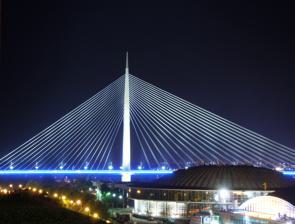
Building: Ada Bridge
Country: Republic of Serbia
Year built: 2012
For other uses, see Ada . Bridge in Belgrade, Serbia Ada Bridge Мост на Ади Most na Adi Ada Bridge Coordinates 44°47′42″N 20°25′36″E / 44.79500°N 20.42667°E / 44.79500; 20.42667 Carries 6 lanes of future Belgrade Inner City Semi-Ring Road, 2 metro lanes and 2 pedestrian/bicycle lanes Crosses Sava river Locale Ada Ciganlija , Belgrade , Serbia Owner City of Belgrade Maintained by Belgrade Land Development Public Agency ID number 1151753 Characteristics Design Cable-stayed bridge , harp design, A-shaped design, single pylon, cable-stayed cradle-system Material Steel rope , concrete pylon Total length 996 m Width 45.04 m Height 200 m Longest span 376 m No. of spans Main span 376 m, side span 338 m, back span 250 m, end span Clearance below 20 m History Designer Viktor Markelj and Peter Gabrijelčič Constructed by Porr AG -SCT d.d.-DSD GmbH Construction start 2008 Construction end 2011 Construction cost €360.2 million Opened 1 January 2012 at 00:00 Location The Ada Bridge ( Serbian : Мост на Ади , Most na Adi ) is a cable-stayed bridge over the Sava river in Belgrade , Serbia . The bridge crosses the tip of Ada Ciganlija island, connecting the municipalities of Čukarica and New Belgrade . The bridge pylon is located on the tip of the island, which has been reinforced with large amounts of concrete and has been slightly enlarged to provide stronger foundations. Construction began in 2008, and the bridge opened on 1 January 2012. Adjoining roads were completed in 2013. Immediately after the design has been announced, it polarized both the professionals and politicians. Those who were in favor of the bridge claimed it is the most beautiful and the most functional of all Belgrade bridges, while those against it called it a megalomaniacal, too expensive and unnecessary. Still, since its opening in 2012, the bridge became one of the symbols of the city and "inescapable décor in music videos and movies", but also in video cards, commercials, etc. It is referred to as the "most representative bridge in the capital". Location Ada Bridge is the most upstream Belgrade bridge over the Sava river within the urban area. The bridge provides the only direct connection between the New Belgrade ( Blokovi ) and Čukarica ( Banovo Brdo ) municipalities. The bridge pylon is located on the tip of the Ada Ciganlija island. History Ada bridge in front of other Belgrade bridges In 1923, architect Đorđe Kovaljevski created the first urbanization plan of the area that envisaged a bridge over Ada Ciganlija . The initial idea of what is today known as the Belgrade Inner City Semi-Ring Road, to which the bridge is an important part, were created at that time. This road was part of several plans under different names such as the Main Ring Road, Transverse Road, Eastern Tangent Road, each with slightly different routes. All the plans had one thing in common: the Ada Ciganlija Bridge. In early plans the bridge was placed closer to the Lake while the final project placed the bridge on the very tip of the island due to ecological concerns over the lake. After World War II , when Belgrade was left without any motorway bridges over the Sava, this route had no precedence, as narrower and closer to downtown locations had a priority. The project was pushed aside until the early 2000s. Etymology The name was chosen by the popular vote, though the name Most na Adi (literally, Bridge on Ada) became a colloquial name for the bridge already during its construction. Novi most (New bridge) is a frequently used unofficial name for the bridge. Among the other proposed names was Harfa (the harp), because of its look. Some of the linguists asserted that the only correct version can be only Most preko Ade (Bridge across, or over, Ada) but their other colleagues said that this version is also correct. Design Cable-stayed design with a single pylon plaque about the bridge The competition for the preliminary design of the bridge was held in 2004. Twelve companies submitted bids, with the winning design by the Slovenian company Ponting . The bridge designers were the architects Viktor Markelj and Peter Gabrijelčič . The winning conceptual design was unanimously selected by the jury which was chaired by Nikola Hajdin , President of the Serbian Academy of Sciences and Arts and the architect of the New Railroad Bridge . The Belgrade Association of Architects also endorsed the project, assessing it as contemporary and relevant to the future skyline of Belgrade. The design was awarded the first prize by the Hajdin's jury in 2005 and was officially selected in 2006. The bridge is a cable-stayed design with a single pylon . The foundation for the pylon is a circular diaphragm wall with 113 bored piles. The main span is constructed from 8,600 tons of bridge construction steel (grade S355J2+N), supported by 80 stay cables, and is counterbalanced by a post-tensioned, reinforced concrete back span of 200 m (660 ft). The approach towards New Belgrade is constructed as a 388m post-tensioned, reinforced concrete side span as continuous beam box girder with a similar arrangement of deck as the back span. Component parts of the deck were manufactured in China and delivered in transportable units on a sea and river-route via Rotterdam through the Rhine–Main–Danube Canal to the pre-assembly yard next to the construction site at Mala Ciganlija in Belgrade. The stay cables used to support the bridge deck have a maximum length of approximately 373 m (1,224 ft), and in total 1280 tons of high grade steel is used for the 80 cables with up to 91 strands. The bridge is designed to significantly reduce traffic passing through the city centre, up to 40%, and the older Gazela Bridge . The traffic over the bridge is projected at 12,000 vehicles per hour. There is also a possibility that it will be used for the future Belgrade Metro lines. It is also planned to be part of the future Belgrade Inner City Semi-Ring Road . It will have three road lanes and a tram (light rail) track in each direction. Construction Bridge Pylon under construction (May 2010) Finished pylon (July 2021) According to the original, "most optimistic" plans, the bridge was to be finished in 2008. However, it was a year when the construction began. In December 2008 the main works started on the right bank of the Sava, when the testing piers for the first pillar, out of seven in total. The deadline was 40 months and the projected cost €118 million. It soon became apparent that the price will be higher while the problems showed on the ground. Several constructors went bankrupt and it appeared that the deadline might be extended a lot. However, the construction continued as planned and the two sides of the bridge were connected in August 2011. Later that year the construction ended and the bridge was opened to public traffic on 1 January 2012 at 00:00, when crowds of citizens and tourists gathered, crossing over it. The design envisioned the grid-like cone to be placed on top of the pylon, but as of September 2018 it appears that the idea was scrapped altogether. In May 2012, the placement of the cone carried by a helicopter was attempted, but due to the strong winds the operation was aborted and rescheduled for some other time. After the government change in 2013, it was claimed that the entire new paperwork was needed to install the top, but nothing has been done. Other parts of the project Though in use since January 2012, by December 2017 the official exploitation permit still hasn't been issued for the bridge. In the summer of 2017, the bridge was connected to the Tošin Bunar Street, via the newly constructed boulevard which was named after the combatants in the 1999 Battle of Košare . As of January 2018 there are still three major construction undertakings for the bridge to become fully functional as projected and to fulfill its intended purpose. The ventures include the tram tracks laying, construction of the road connections towards the neighborhood of Rakovica and drilling of the Topčider tunnel. In 2016, city officials announced that the first trams will cross over the bridge in 2017. But a request for tender , concerning the construction of the tram tracks over the bridge, was distributed by the city government only in December 2016, and it failed. It was repeated in December 2017. The project included 2.7 km (1.7 mi) of a new, dual gauge tracks, with connections to the existing routes in New Belgrade and Banovo Brdo. Deadline for the tender was January 2018, so the trams should become operational in 2019. From the New Belgrade side, the connection was made at the Đorđa Stanojevića Street, continuing over the embankment and the northern access road to the center of the bridge. On Čukarica side, it was connected to the existing route at the border of Banovo Brdo and Rakovica. Places for the future additional tram stations, right at the ending points of the bridge, were already allocated. Among the other additional works, the already existing elevated track across the Topčiderka river, was removed but the pillars were preserved and used for the new track bridge. Some preparatory works began in March 2018 and later that month city signed a contract with " Energoprojekt holding ", which won the bidding. Construction was to last for 420 days. After a month-long testing, the tram traffic across the bridge started on 4 July 2019. Initially, two lines crossed the bridge: No. 11L ( Tašmajdan - Block 45 ) and No. 13 (Banovo Brdo-Block 45). However, six months after the opening, works on the tracks continued, while the new tender in December 2019 revealed numerous flaws in the previous project, citing "incomprehensible reasons". The construction of the road connection with Rakovica includes the relocation of the Topčiderka riverbed for 1 km (0.62 mi), construction of a new bridge across the Pere Velimirovića Steeet in Rakovica's neighborhood of Kanarevo Brdo and reconstruction and widening of the Bulevar patrijarha Pavla which is designated to be the most important traffic route in this part of Belgrade. It is envisioned as the main transit corridor which would connect the European route E75 (Belgrade- Niš highway), New Belgrade, Ada Bridge, Patrijarha Dimitrija Street, Ibar Highway , Kružni put and the Belgrade bypass . As of January 2018, the timeline of this project is unknown, as only a partial request for tendering was announced. The works on the relocation of the river began on 1 March 2018, and the road bridge became operational on 22 March 2019. Further widening of the boulevard along the Topčiderka river began in the late summer of 2019 and was set to finish in the spring of 2021, but in December 2020 the deadline was moved to September 2021, then to May 2022, and to October 2022, before it was announced that the connection will be fully established only in the summer of 2024. For the Topčider tunnel, which would directly connect the bridge with Autokomanda interchange on the European route E75, the detailed regulatory plan and the conceptual design are finished and the tendering for the project was announced for later in 2018. In December 2020 city administration talked again about the tunnel, but without any specificities or dates. The bridge was finally granted the exploitation permit in December 2019, after already being in use for 8 years. As of August 2021, bridge's elevators for pedestrians and cyclists are still not operational. Contractors The construction was commissioned by the Belgrade Land Development Public Agency and co-financed by the City of Belgrade , the European Bank for Reconstruction and Development , European Investment Bank and several private financiers. The contract for a Project Manager and Engineer was awarded to Louis Berger Group . Their job was to provide support to the City of Belgrade in all aspects of project cycle management , including design review, preparation of works documentation, procurement, works supervision and contract administration. Engineering and construction of the bridge was awarded to a consortium of three companies, Porr AG from Austria , Slovenija ceste Tehnika from Slovenia and DSD Brückenbau GmbH from Germany. The consortium engaged several subcontractors, including Leonhardt, Andrä und Partner from Germany, China Railway Shanhaiguan Bridge Group from China, Vorspann Technik from Germany, BBR from Switzerland , the University of Belgrade 's Faculty of Mining and Geology, Eusani-Hortmanns-Zahlten Ingenieurgesellschaft from Germany, Ponting from Slovenia, BBV from Germany and the Institute Kirilo Savić from Belgrade. The North Approach Road's detailed design was by Hidroprojekt – saobraćaj from Belgrade. the South Approach Road's detailed design was by Centar za puteve Vojvodine from Novi Sad , and the Paštroviceva Street detailed design was by IM Projekt from Belgrade . Controversies As soon as the design was revealed, criticism of the project began. Everything about the bridge was disapproved, starting with the location itself, which some labeled as wrong. The environmentalists claimed it will destroy the habitat of the pygmy cormorant , which winters in great numbers on the Ada Ciganlija and the Čukarica Bay. The size was also denounced and the bridge was labeled as a megalomaniacal project. The general appearance and the price of the bridge were blasted with questions being asked about the design (why it has a 200 m (660 ft) high pylon or the stays) or it has been proclaimed as unnecessary in general. Only when it was open for traffic, it was announced that the total costs of the project, including the access roads and interchanges will be over €400 million. Also, it was clear that the bridge won't work in its full capacity for a long time as numerous other parts of the projects remained unfinished or just on the paper. In popular culture The Ada Bridge was featured in the fifth episode of season nine of the Discovery Channel documentary television series Build It Bigger . The bridge became one of the symbols of Belgrade. It became a "must" in the music videos, TV serials or movies shot in Belgrade. It is filmed in numerous commercials, video cards and photo shoots. In February 2022, Serbian singer Teodora released a single named "Most na Adi", after the bridge. See also Bridges of Belgrade List of bridges in Serbia List of road–rail bridges References